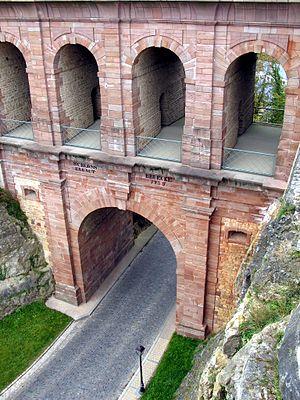
La forteresse de Luxembourg fait référence aux anciennes fortifications de la ville de Luxembourg, la capitale du Grand-Duché de Luxembourg, qui furent pour la plupart démantelées en 1867. La forteresse était d'une grande importance stratégique pour le contrôle de la rive gauche du Rhin, la région historique des Pays-Bas et la zone frontalière entre la France et l'Allemagne.